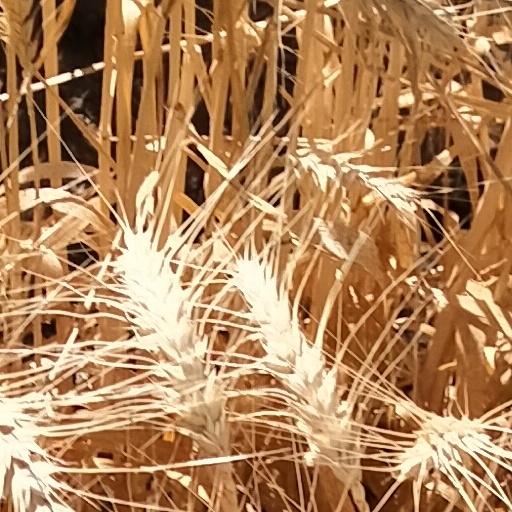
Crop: wheat